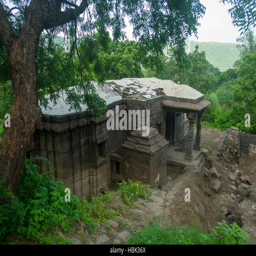
there are temples dotting the circumference